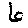
Label: 6